Battle of Kurekdere

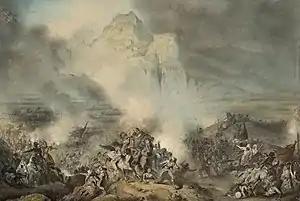
Bogdan Willewalde. Battle of Kurekdere

On Sunday, 6 August 1854, the two armies met at Kürekdere and the battle started by means of a 30 minute exchange of cannon fire. The Turkish artillery was more effective at the outset and drove the Russians off of an elevated hillside.